Melanargia

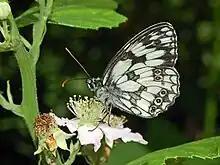
"Melanargia galathea", lateral view

Melanargia is a genus of butterflies belonging to the family Nymphalidae and the subfamily Satyrinae (formerly family Satyridae).